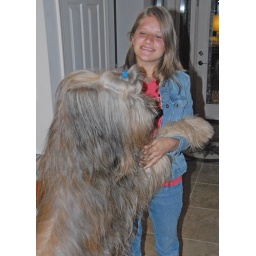
Our friend's biggest dog can stand flat on the floor and look you in the eyes. Definitely a big one!